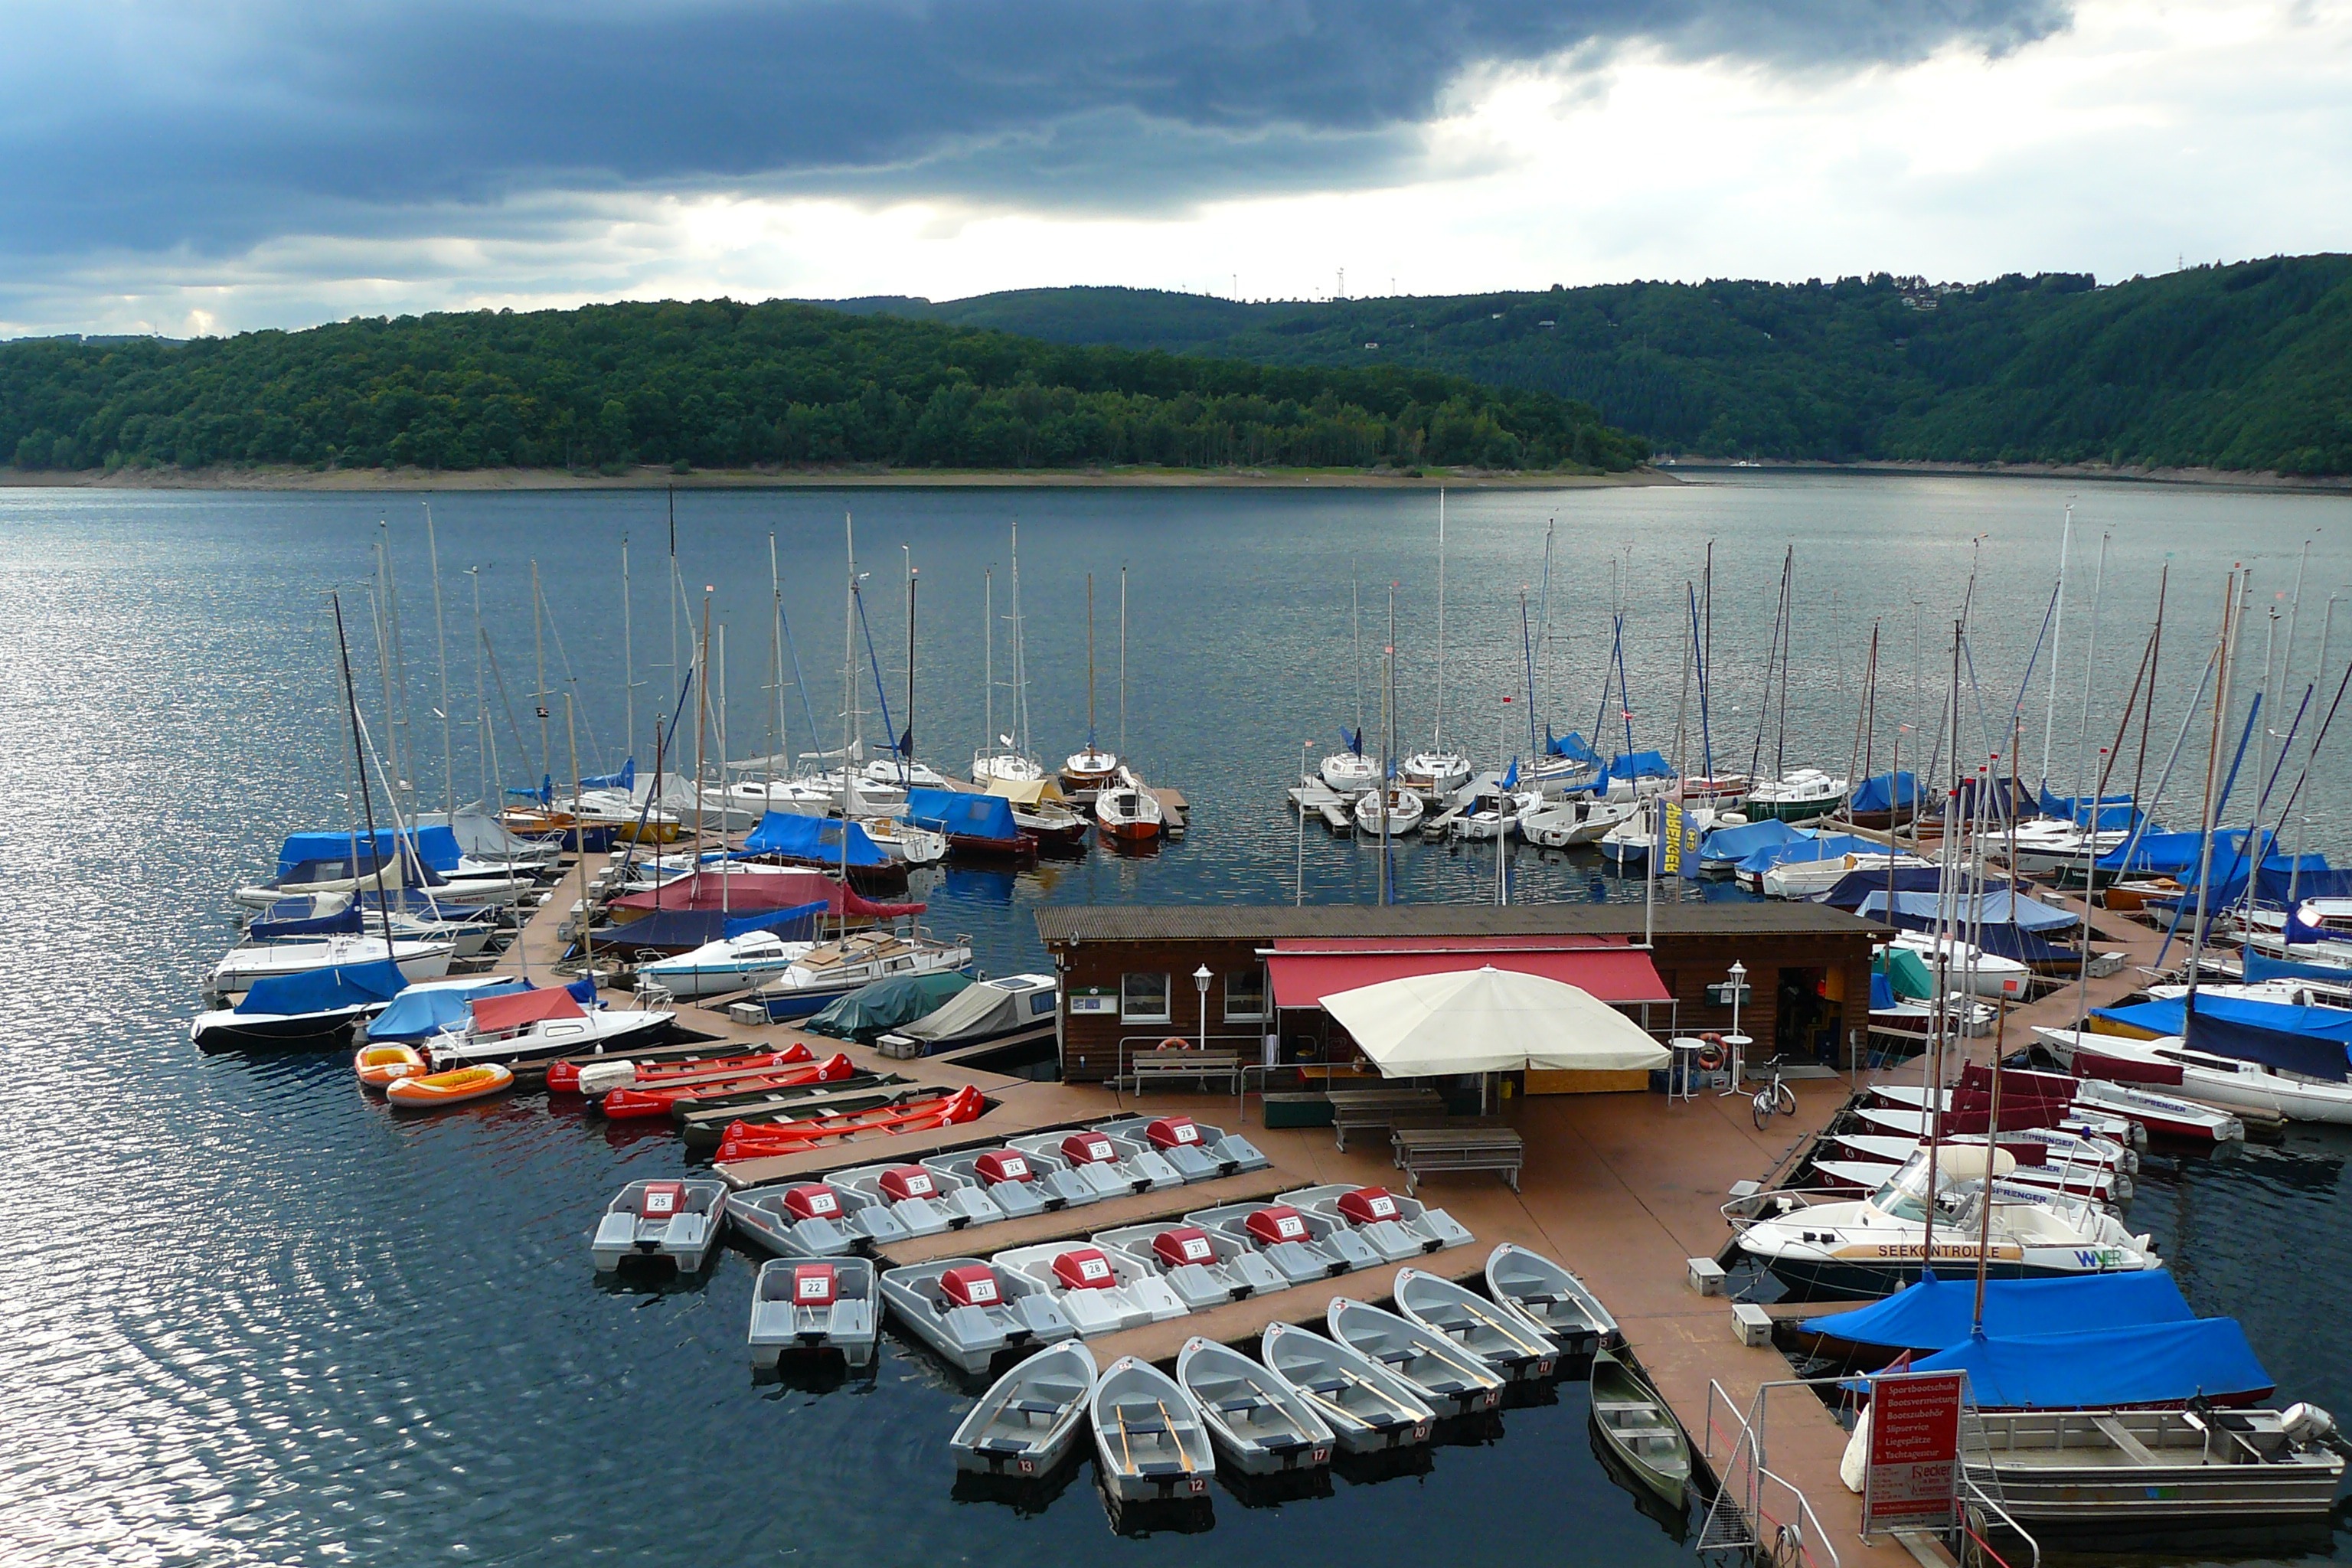
landscape, sea, water, nature, dock, boat, lake, view, pier, ship, boot, vehicle, mast, weather, holiday, bay, harbor, marina, port, rowing boat, clouds, boating, boats, sail, sailing vessel, watercraft, viewpoint, eifel, sailing boat, sailing boats, weather mood, rursee, sailing club